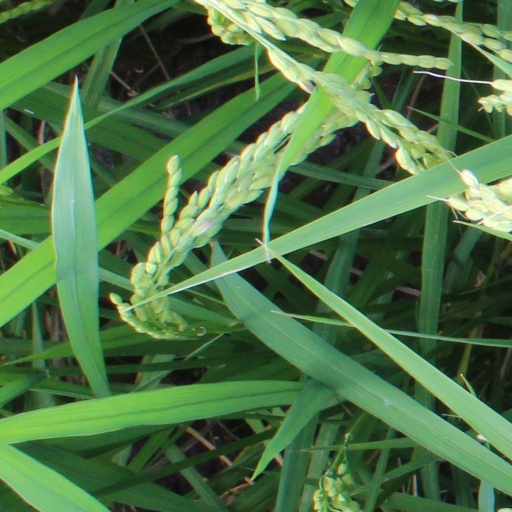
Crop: rice